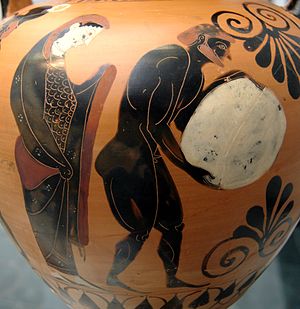
Sisyfos
Persefone betragter Sisyfos i underverdenen, amfora fra omkring 530 f.Kr., Staatliche Antikensammlungen, München.
Sisyphus depicted on a black-figure amphora vase
Sisyfos er i græsk mytologi en helt og konge af Korinth, søn af Aiolos og Enarete. Han var dømt til i evig tid at rulle en sten op ad en bjergside. Hver gang han næsten er ved toppen, ruller stenen fra ham og ender ved bjergets fod. Han må så begynde forfra igen med sit sisyfosarbejde.